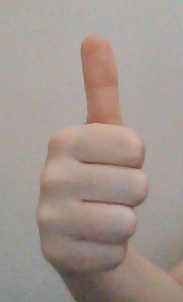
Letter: aleff